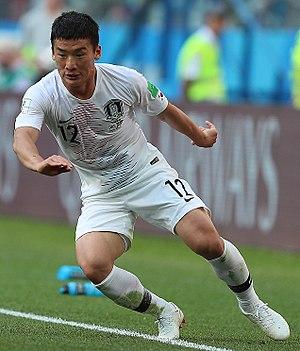
Kim Min-woo est un footballeur international sud-coréen né le 25 février 1990 à Jinju. Il évolue au poste de défenseur.